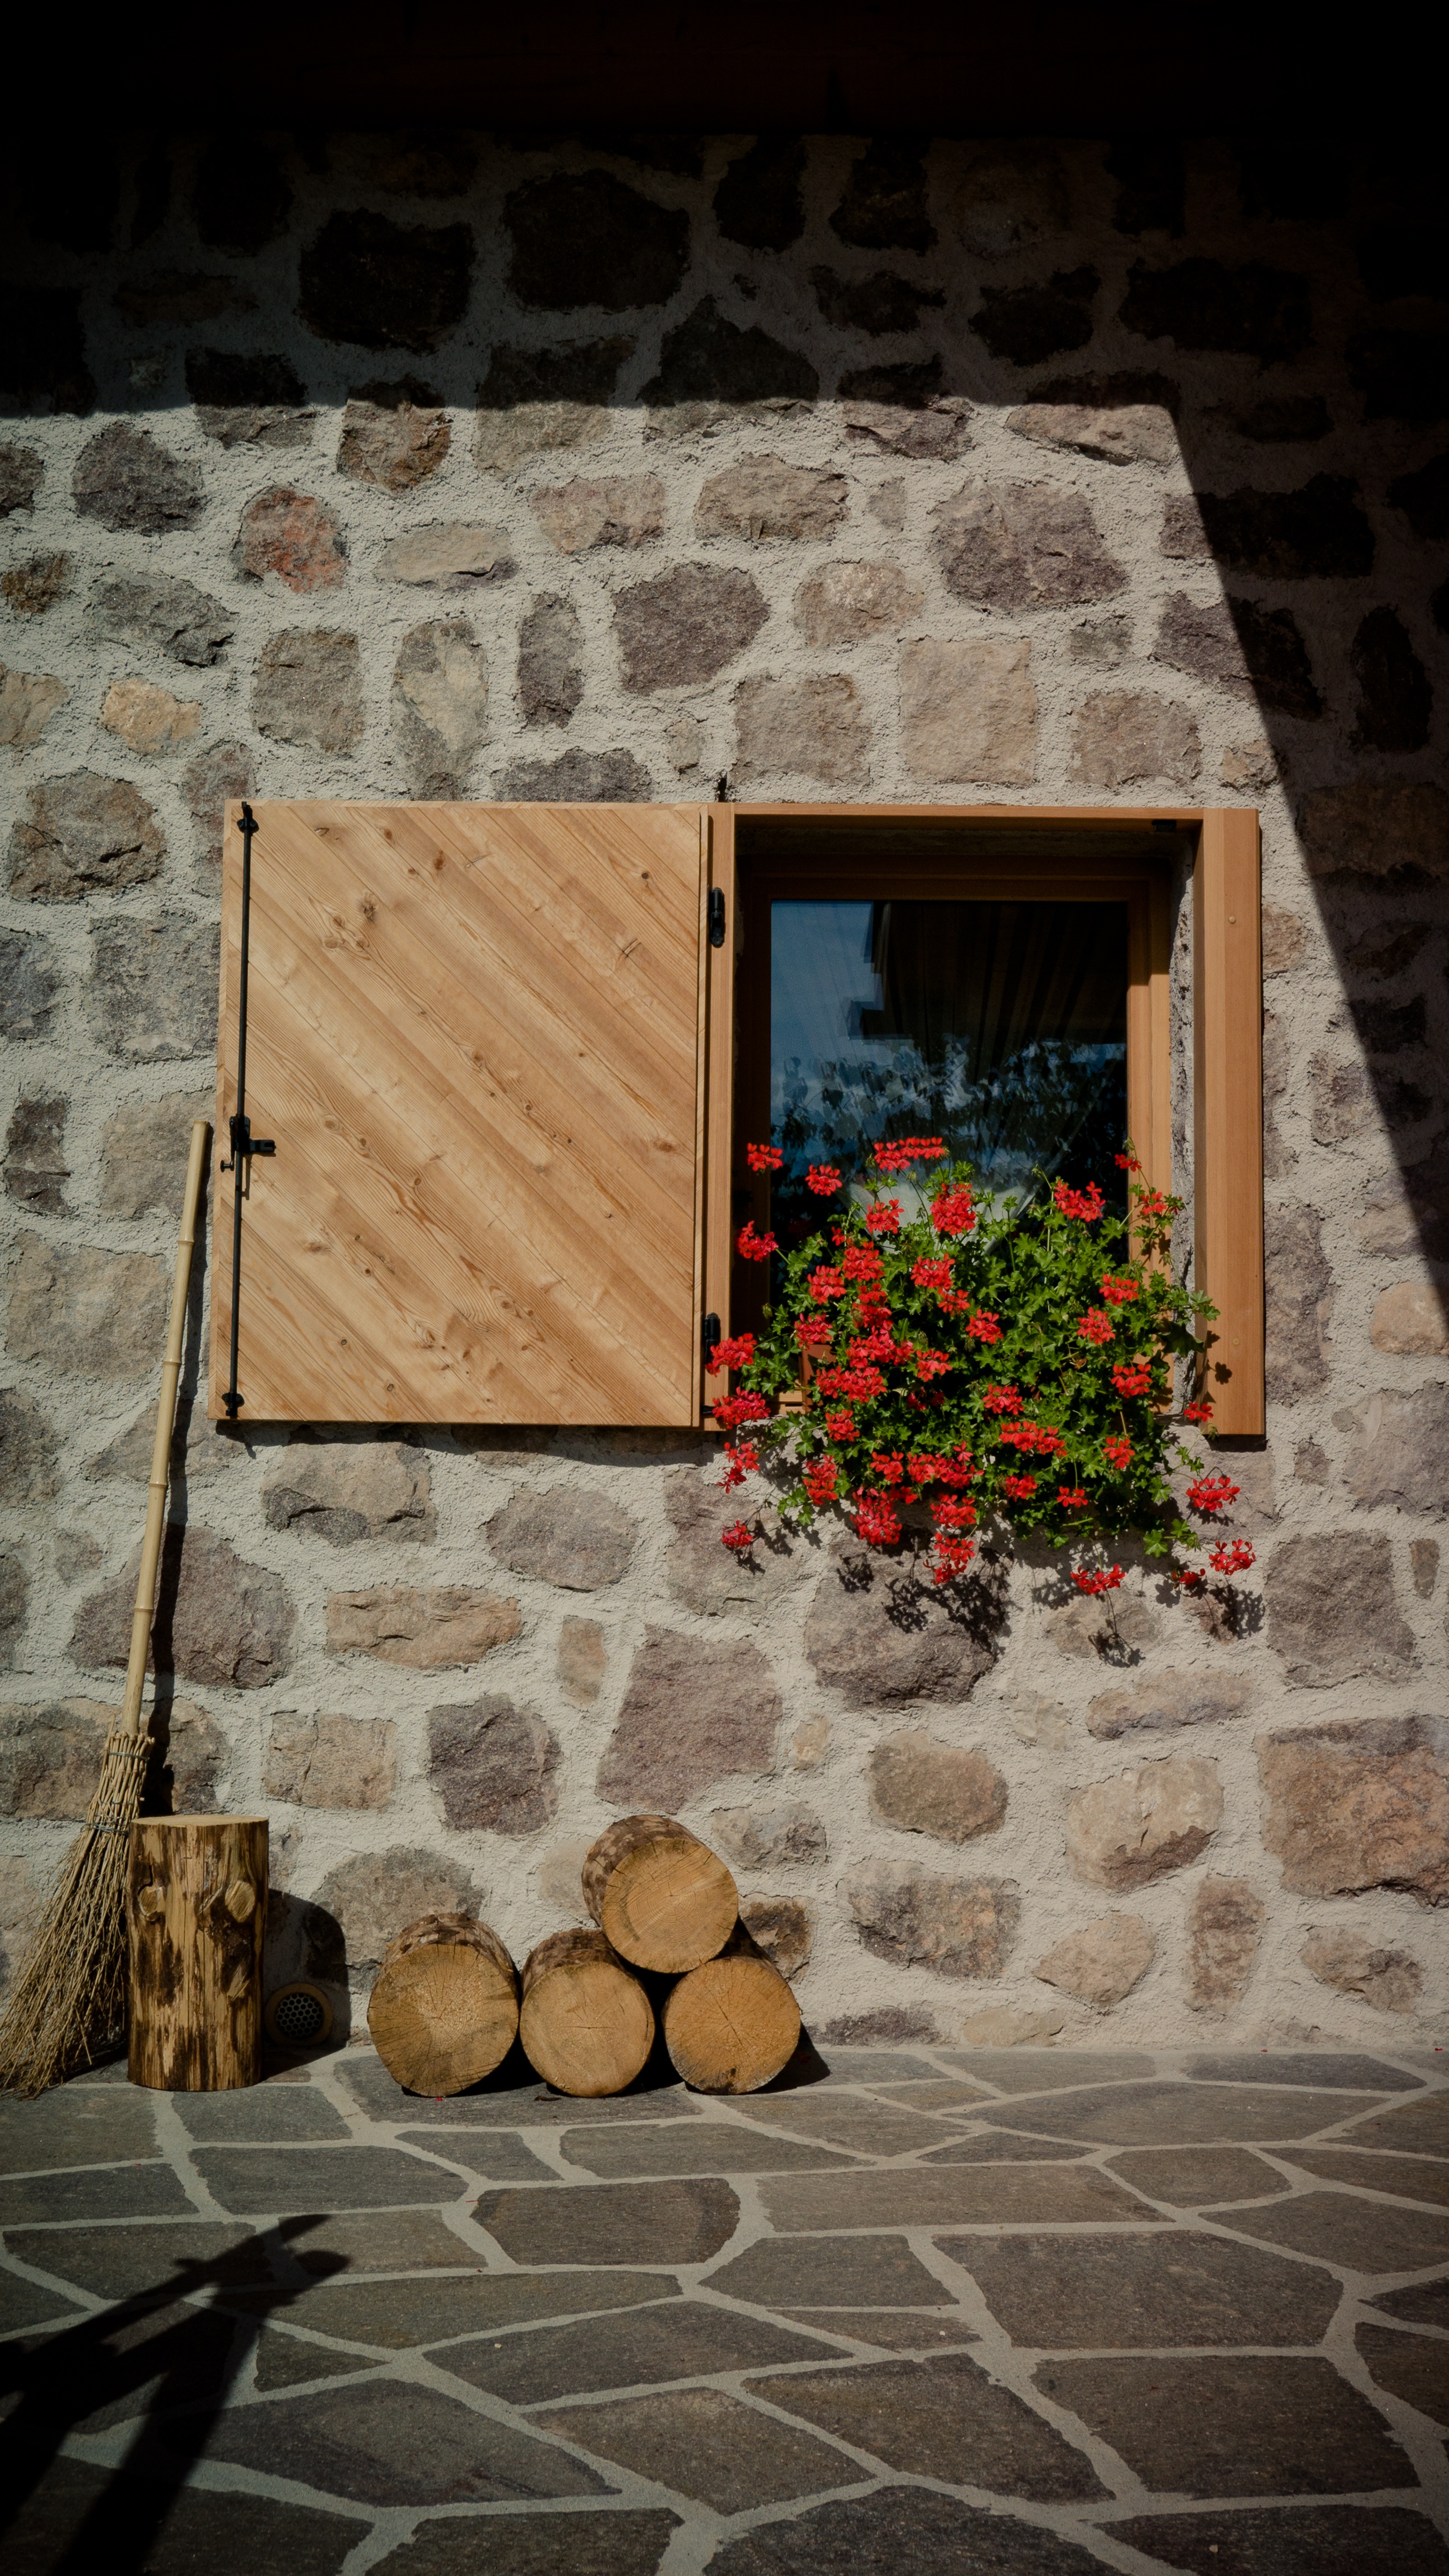
wood, house, floor, window, home, wall, rustic, hut, red, color, facade, stone wall, brick, shutter, deco, interior design, art, design, flower box, hauswand, flooring